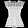
Label: Shirt